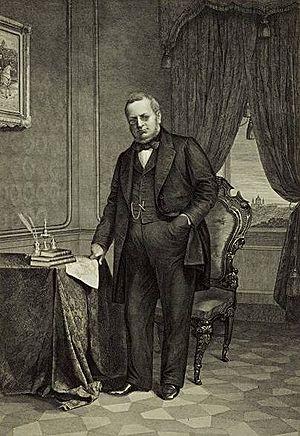
L'histoire de la Savoie de 1815 à 1860 commence avec la défaite de Napoléon à Waterloo, et le traité de Paris signé le 20 novembre 1815. Le duché de Savoie est rendu aux princes de Savoie, après vingt-trois ans d’occupation révolutionnaire puis napoléonienne. Cette restauration marque cependant le début d'un éloignement entre la population savoisienne et la dynastie de Savoie. En effet, l’application d'une monarchie autoritaire donne aux Savoyards le sentiment d’être une minorité au sein d’un ensemble italophone, et par-dessus tout, les tentatives d’unification de la péninsule italienne et leurs implications financières semblent être en décalage avec les préoccupations de la population savoyarde.